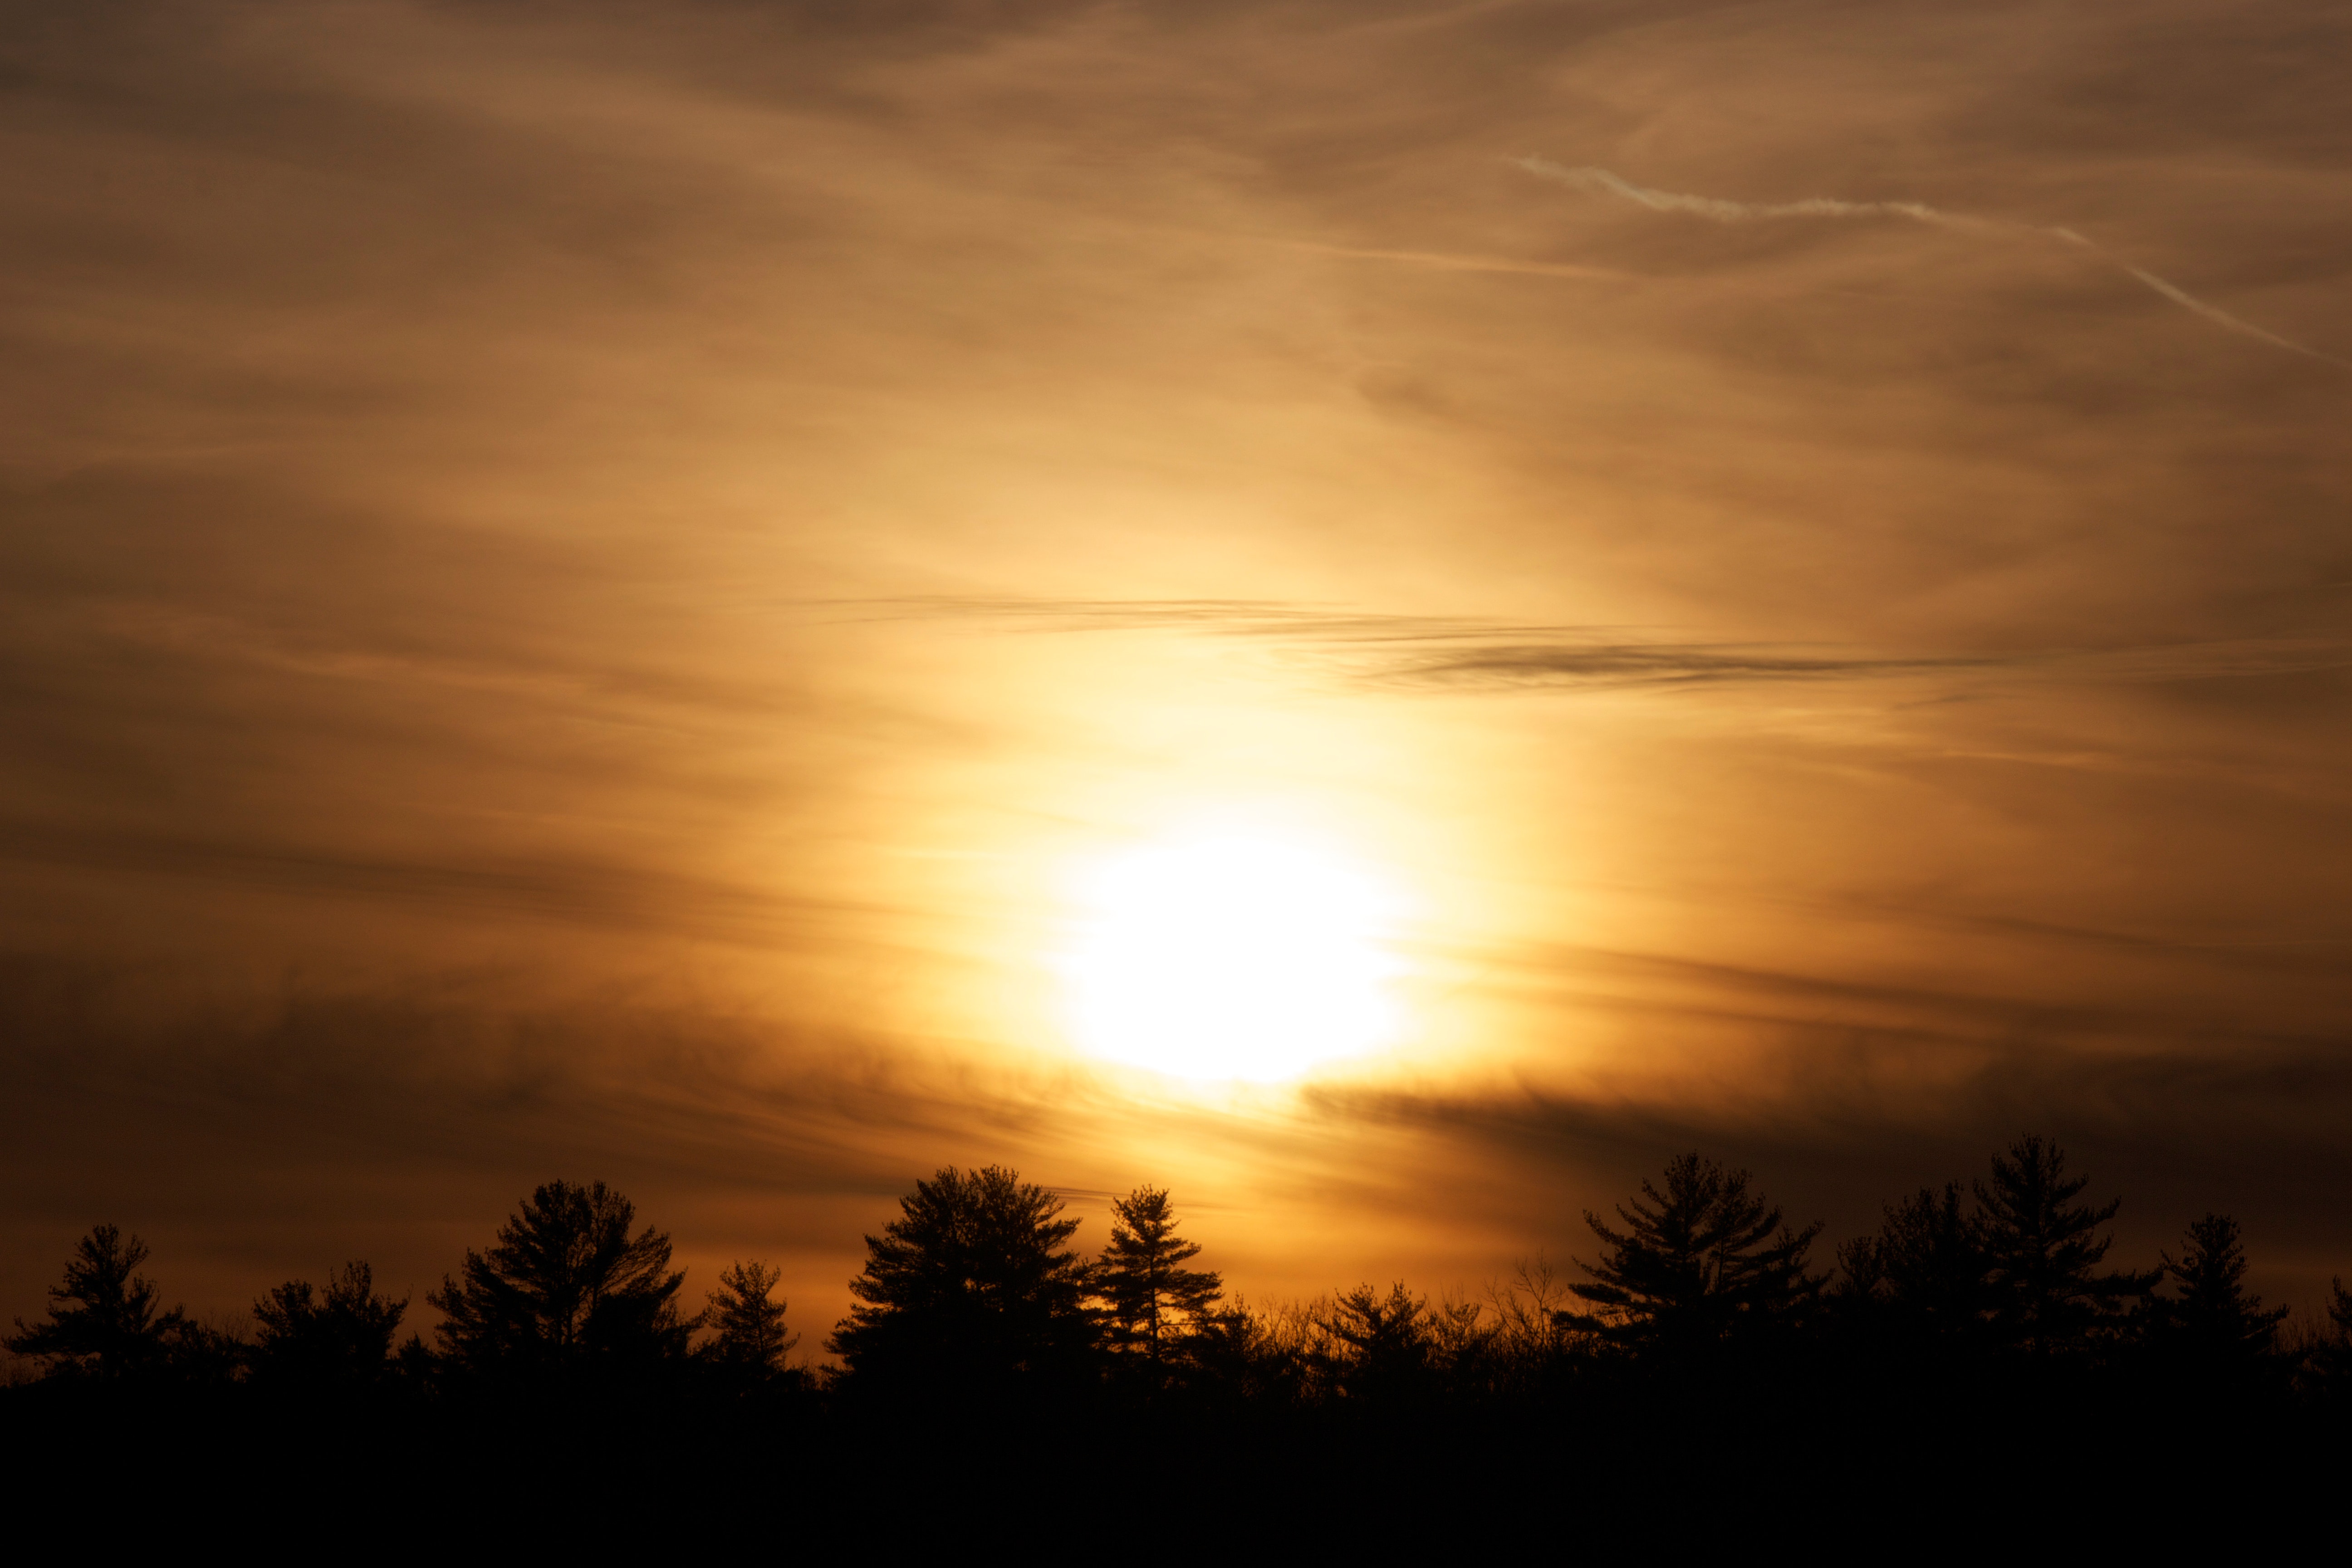
sky, cloud, sunset, sunrise, atmospheric phenomenon, atmosphere, sun, afterglow, evening, horizon, daytime, morning, red sky at morning, sunlight, tree, natural landscape, light, dusk, orange, dawn, calm, branch, rural area, heat, astronomical object, meteorological phenomenon, cumulus, landscape, plant, darkness